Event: Nepal Earthquake
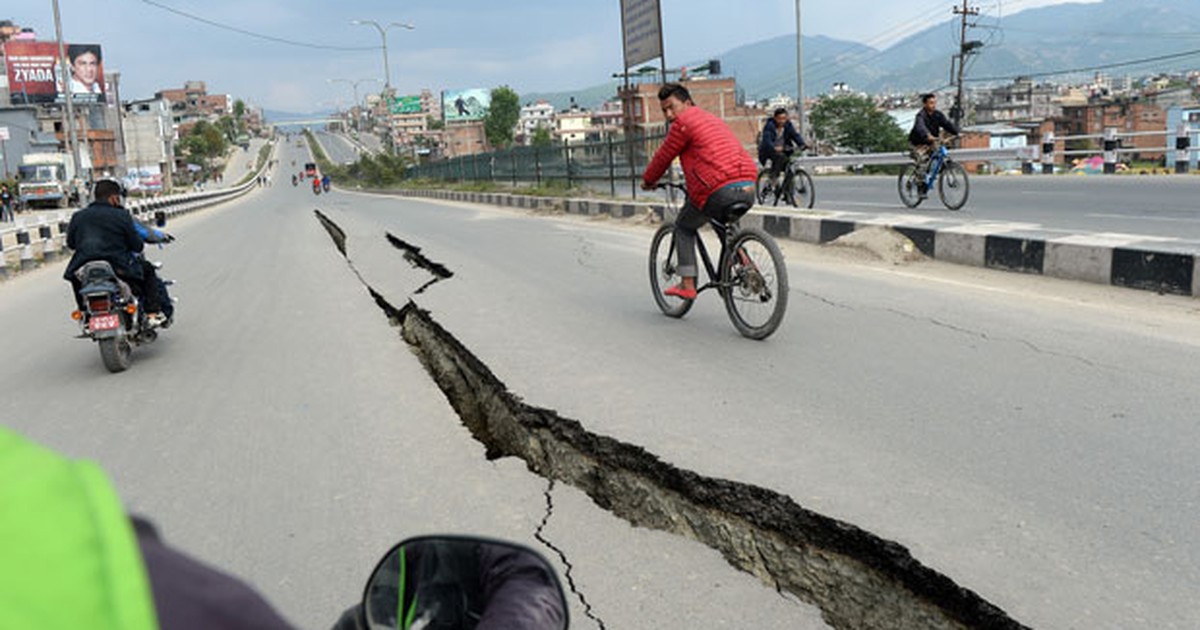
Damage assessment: damage